Virtual breakdown mechanism

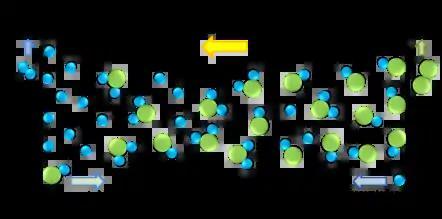
In nanogap cell, high electric field in the entire gap can enhance water ionization and mass transport (mainly migration), leading to pure water splitting efficiently limited by electron-transfer.

In nanogap cells the high electric field can distribute uniformly across the entire gap (see section "Electric field distribution"). This is different from ion transport in the macrosystem: now newly generated OH ions can immediately migrate from cathode to anode. In the case where the two electrodes are close enough, the mass transport rate can be even larger than the electron-transfer rate. This results in OH ions clustering for electron-transfer at the anode, rather than accumulating at the cathode. In this way the entire reaction can keep going and not self-limit.